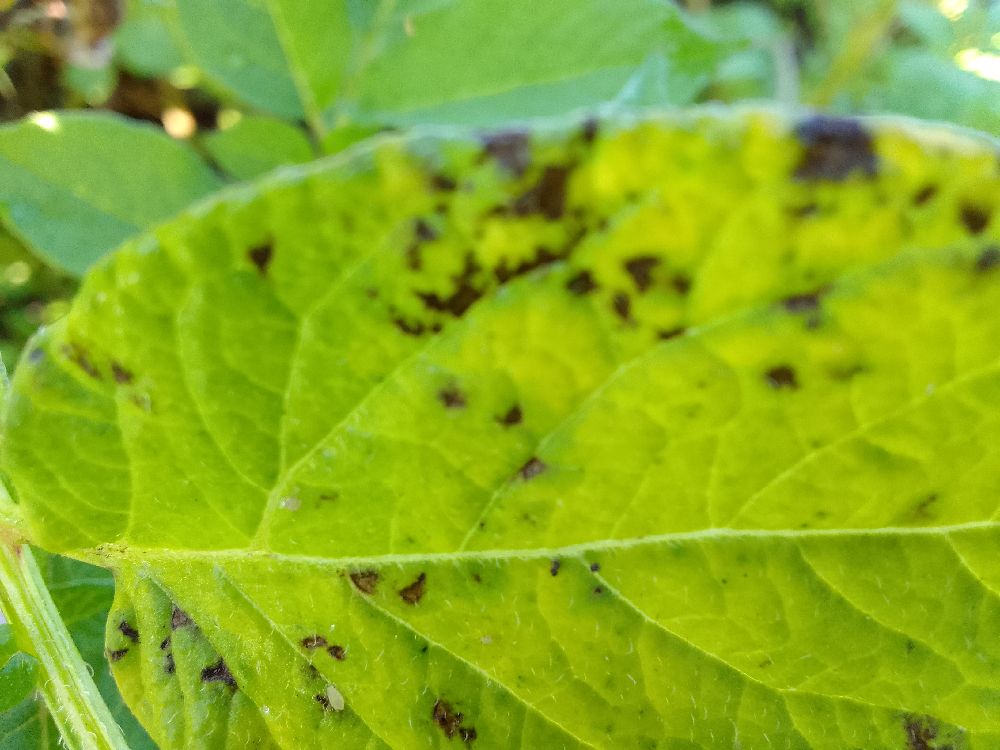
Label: Early blight